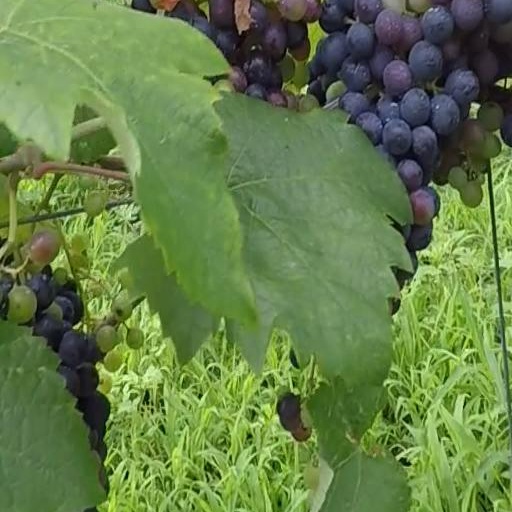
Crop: grape